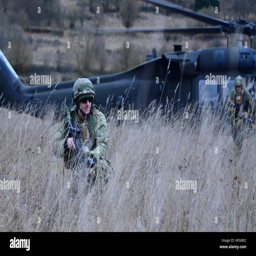
a soldier takes a knee and provides security after exiting armed force